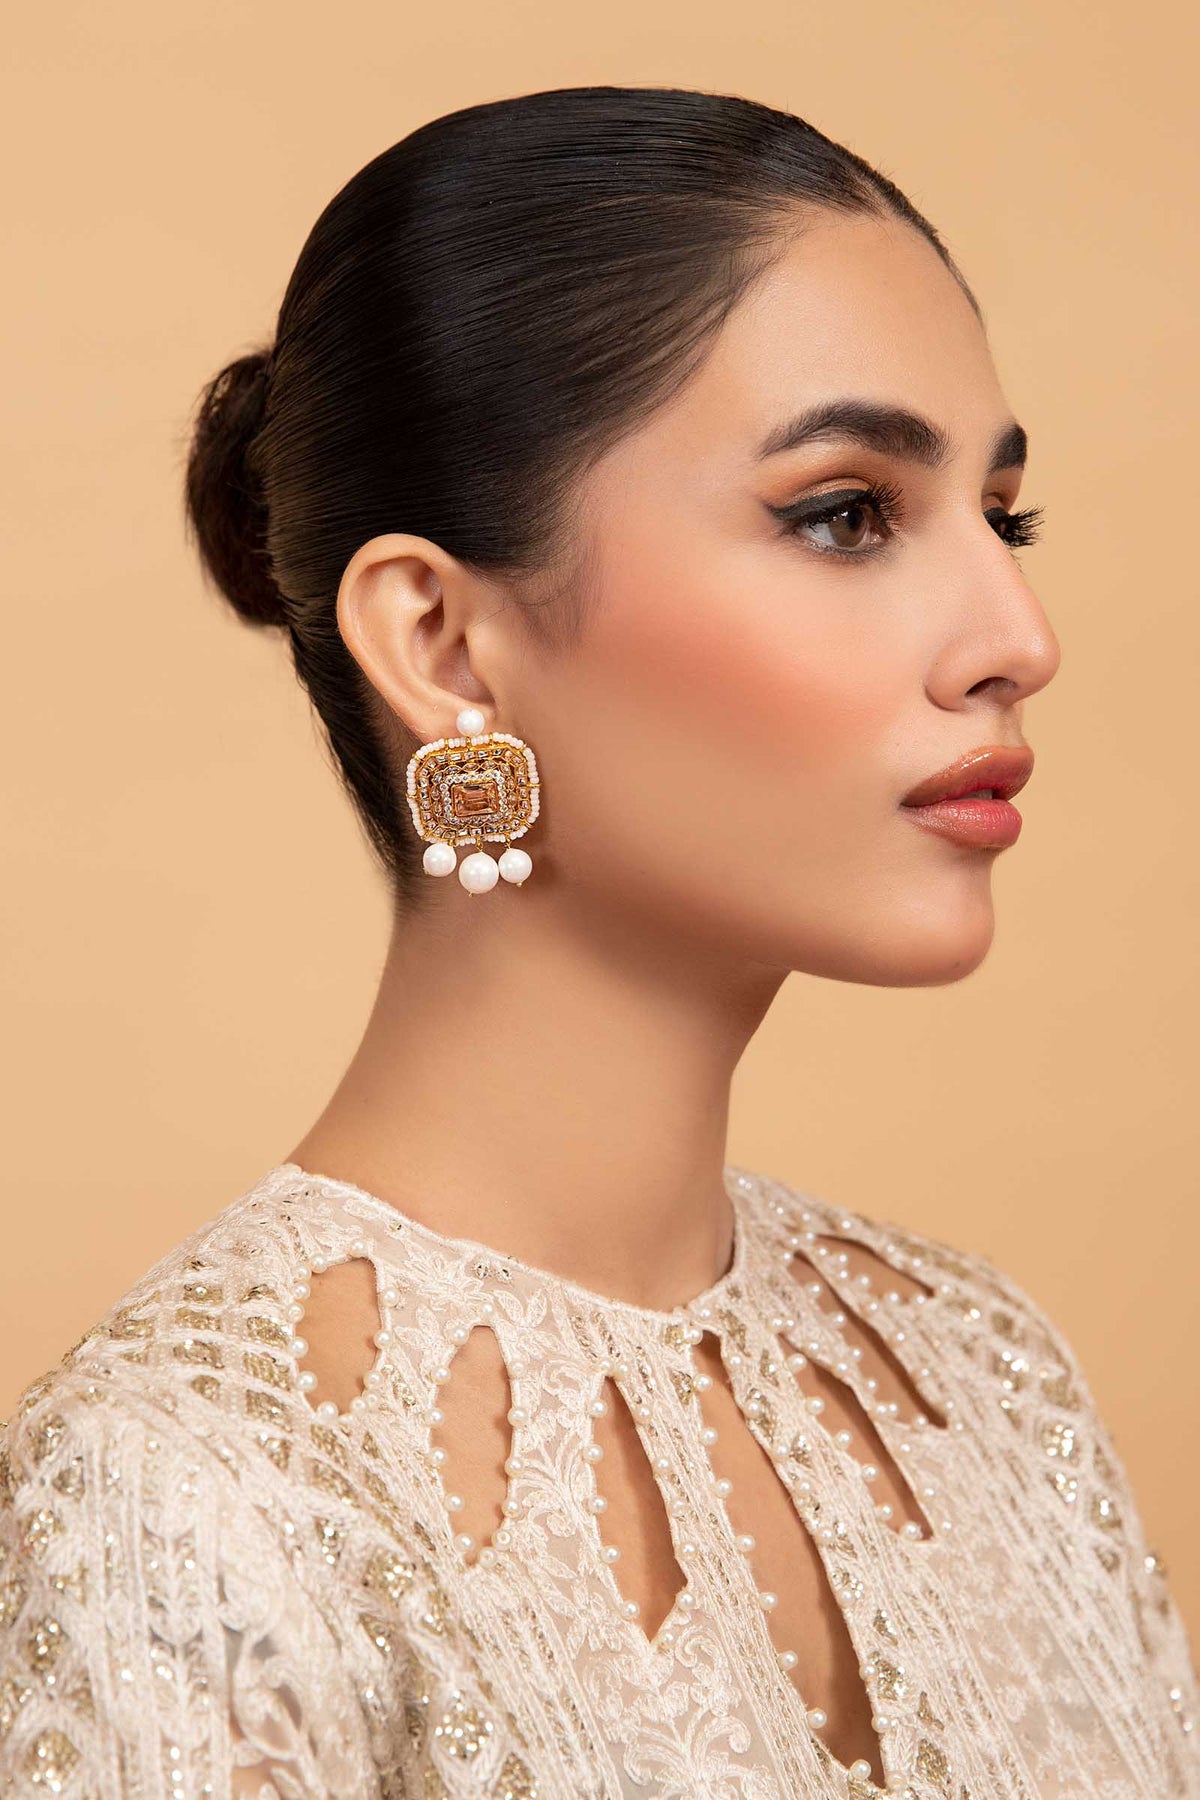
ivory kashmir pearl earring